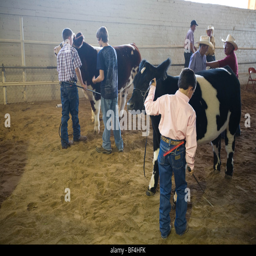
kids preparing their livestock for judging at the state fair